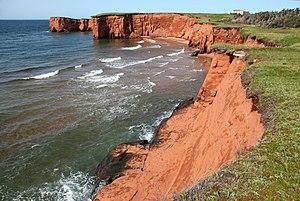
Les îles de la Madeleine forment un archipel situé au centre du golfe du Saint-Laurent, juste au sud du chenal Laurentien.